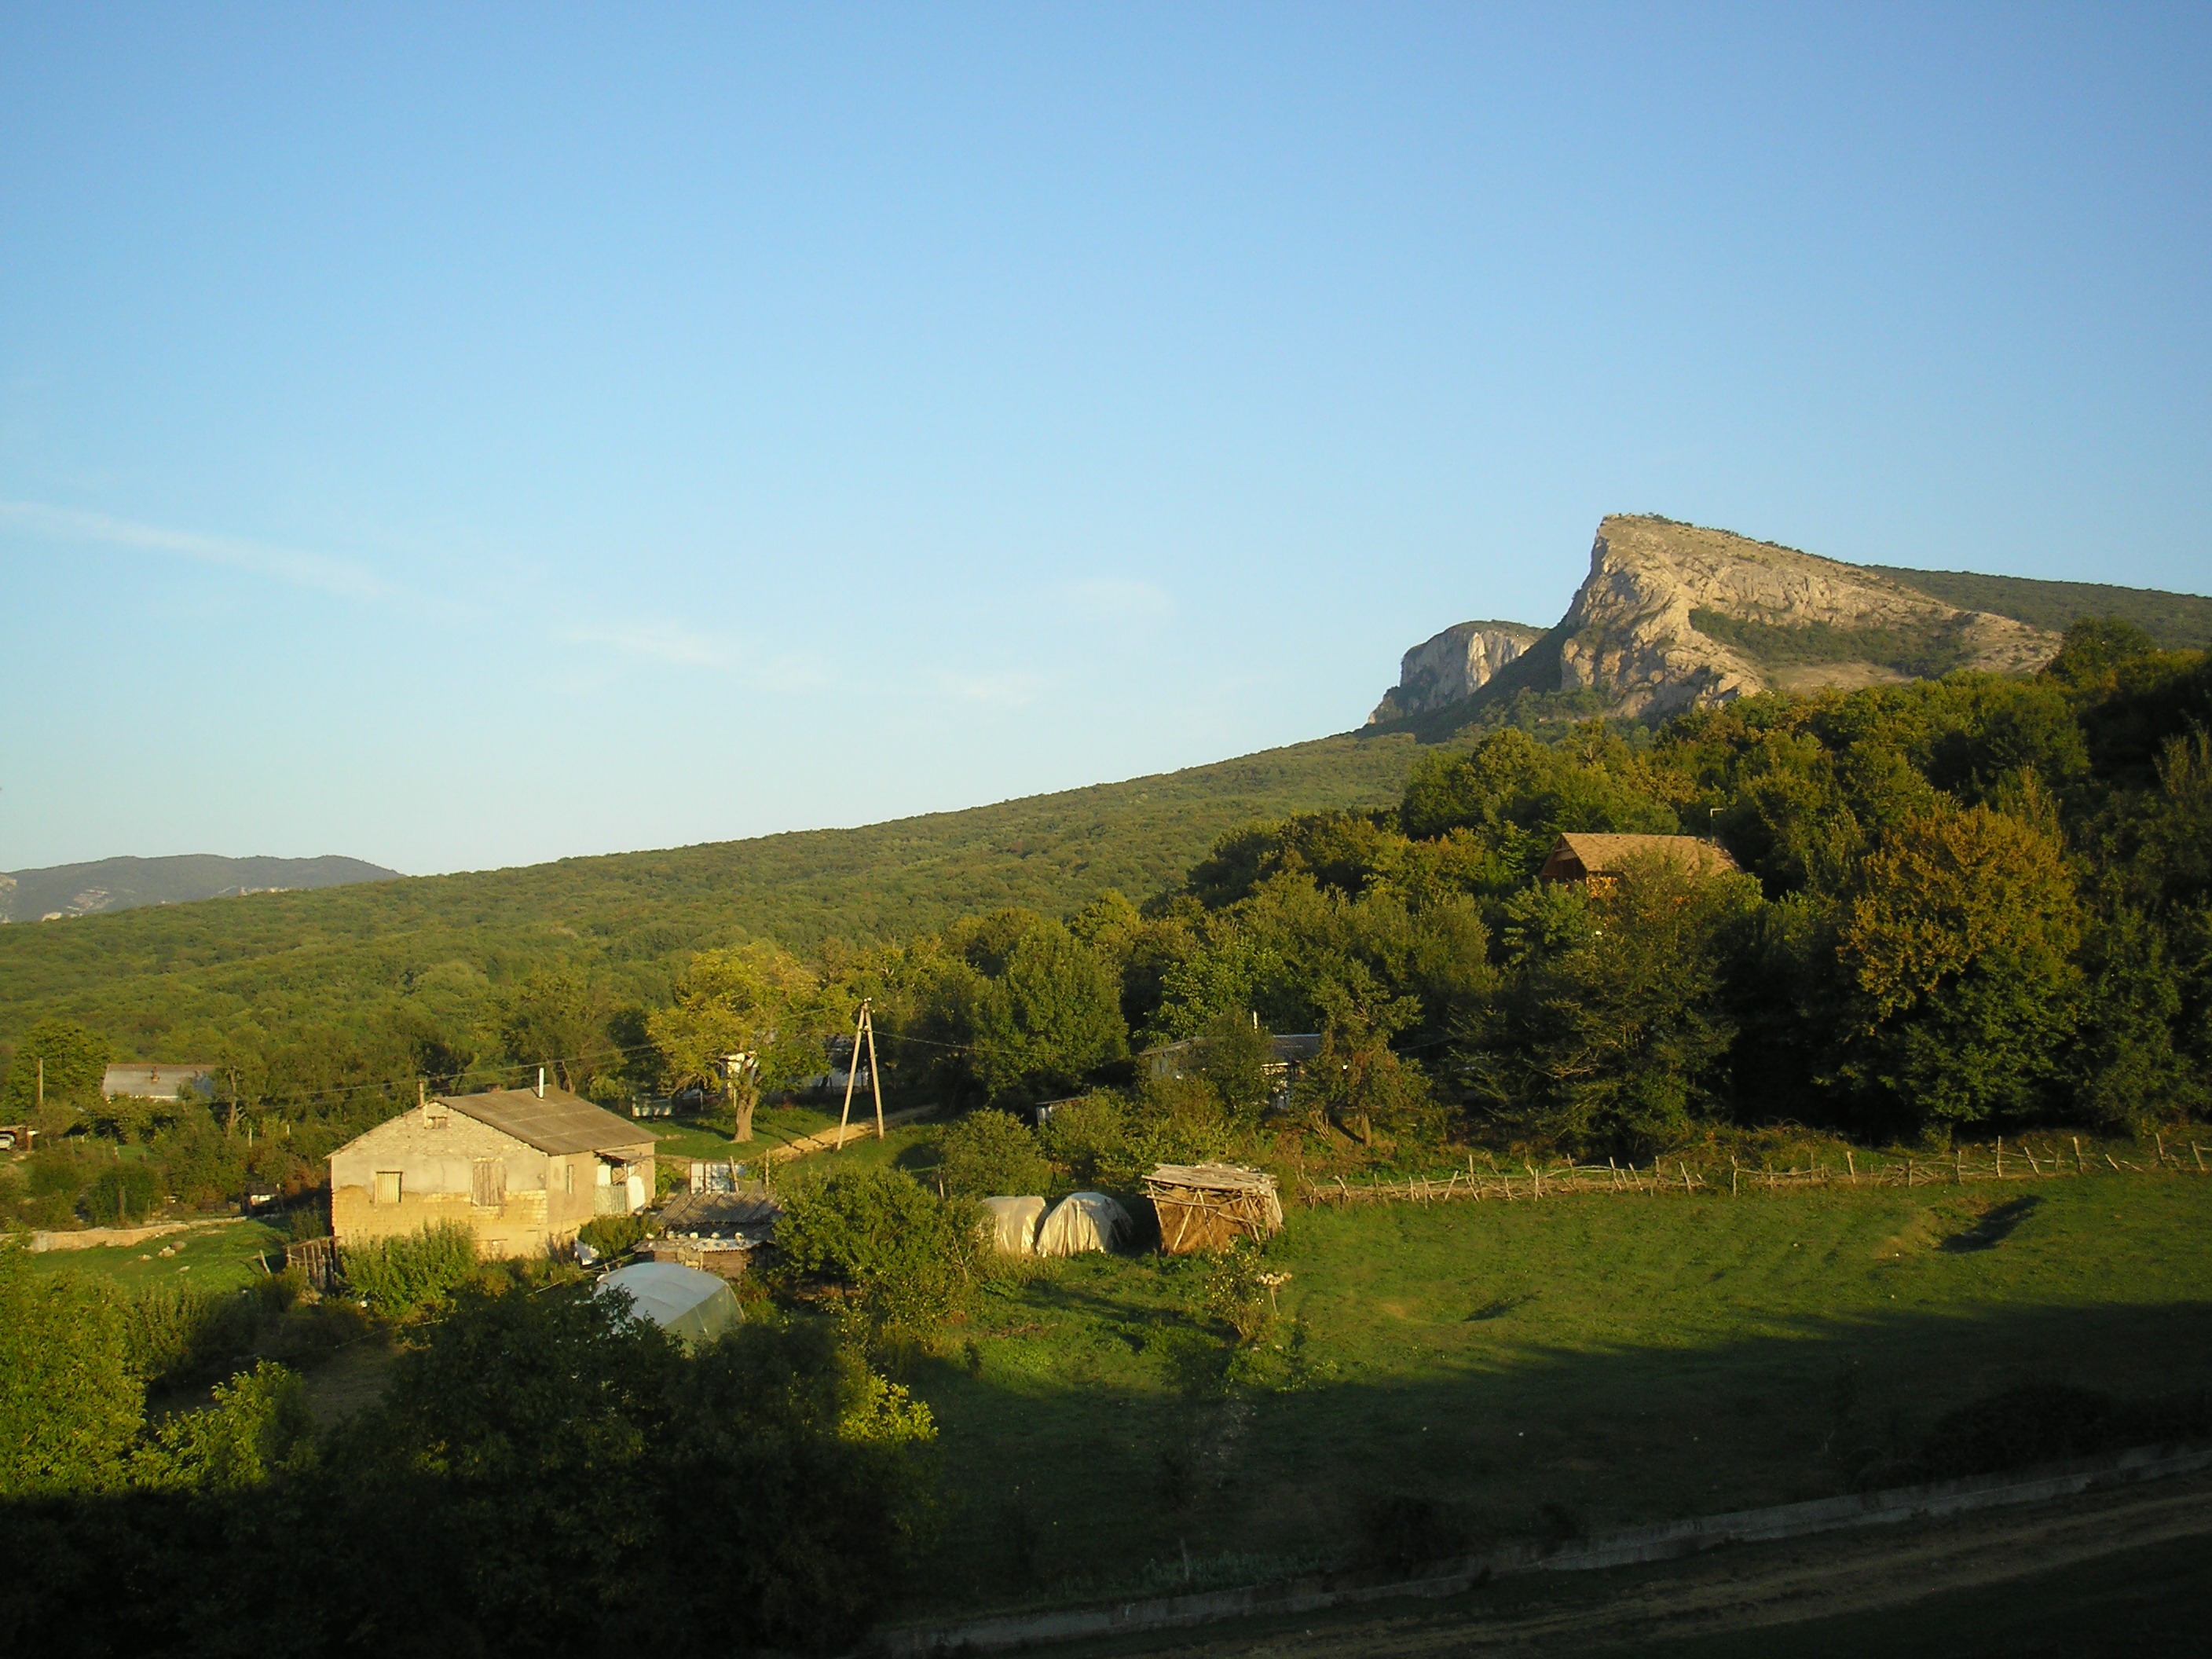
landscape, tree, nature, forest, mountain, sky, farm, countryside, hill, valley, mountain range, country, summer, village, rural, spring, scenic, agriculture, highland, terrain, trees, woods, outside, clouds, fields, buildings, mountains, plateau, vista, rural area, crimea, geographical feature, mountainous landforms